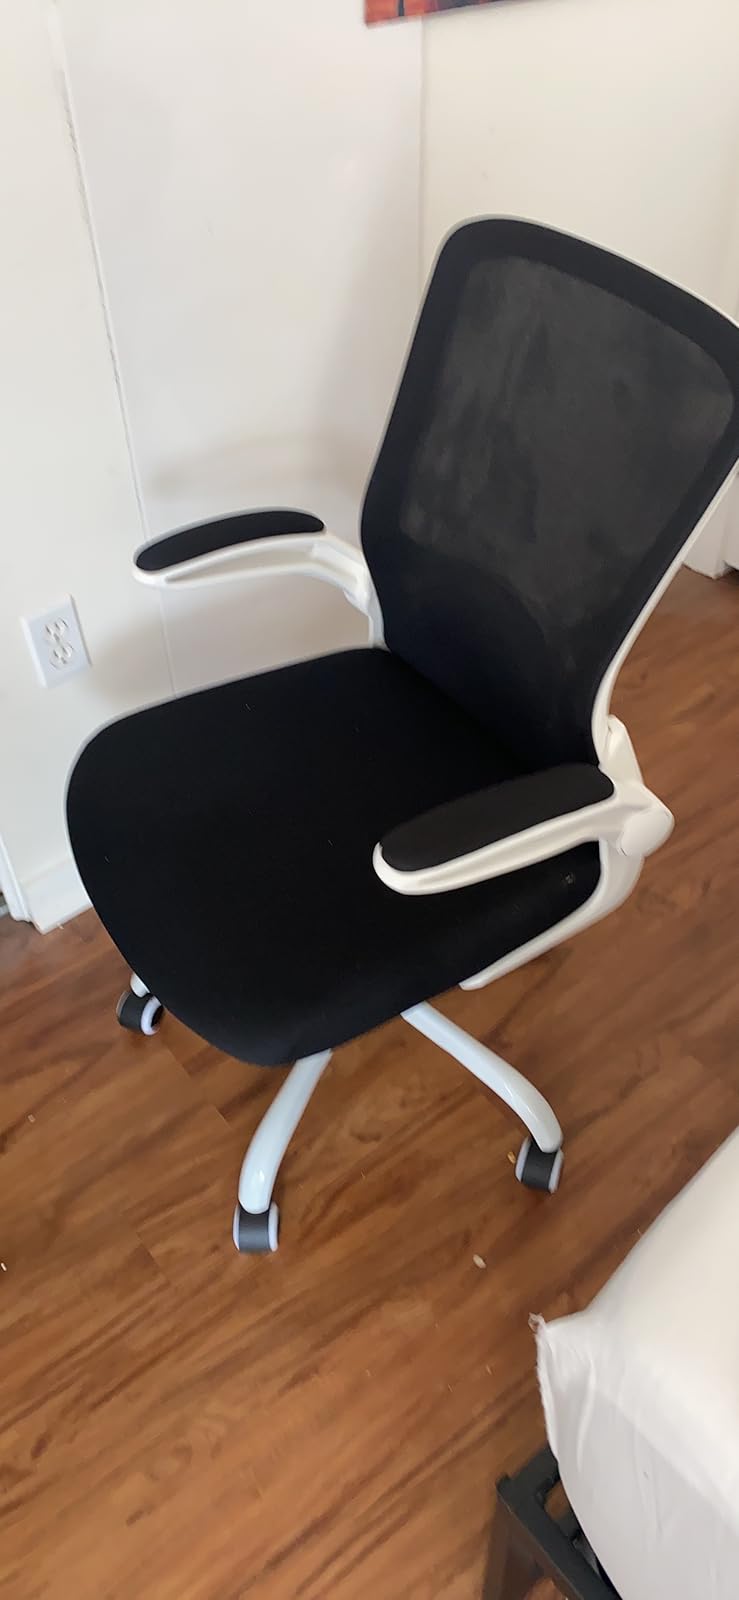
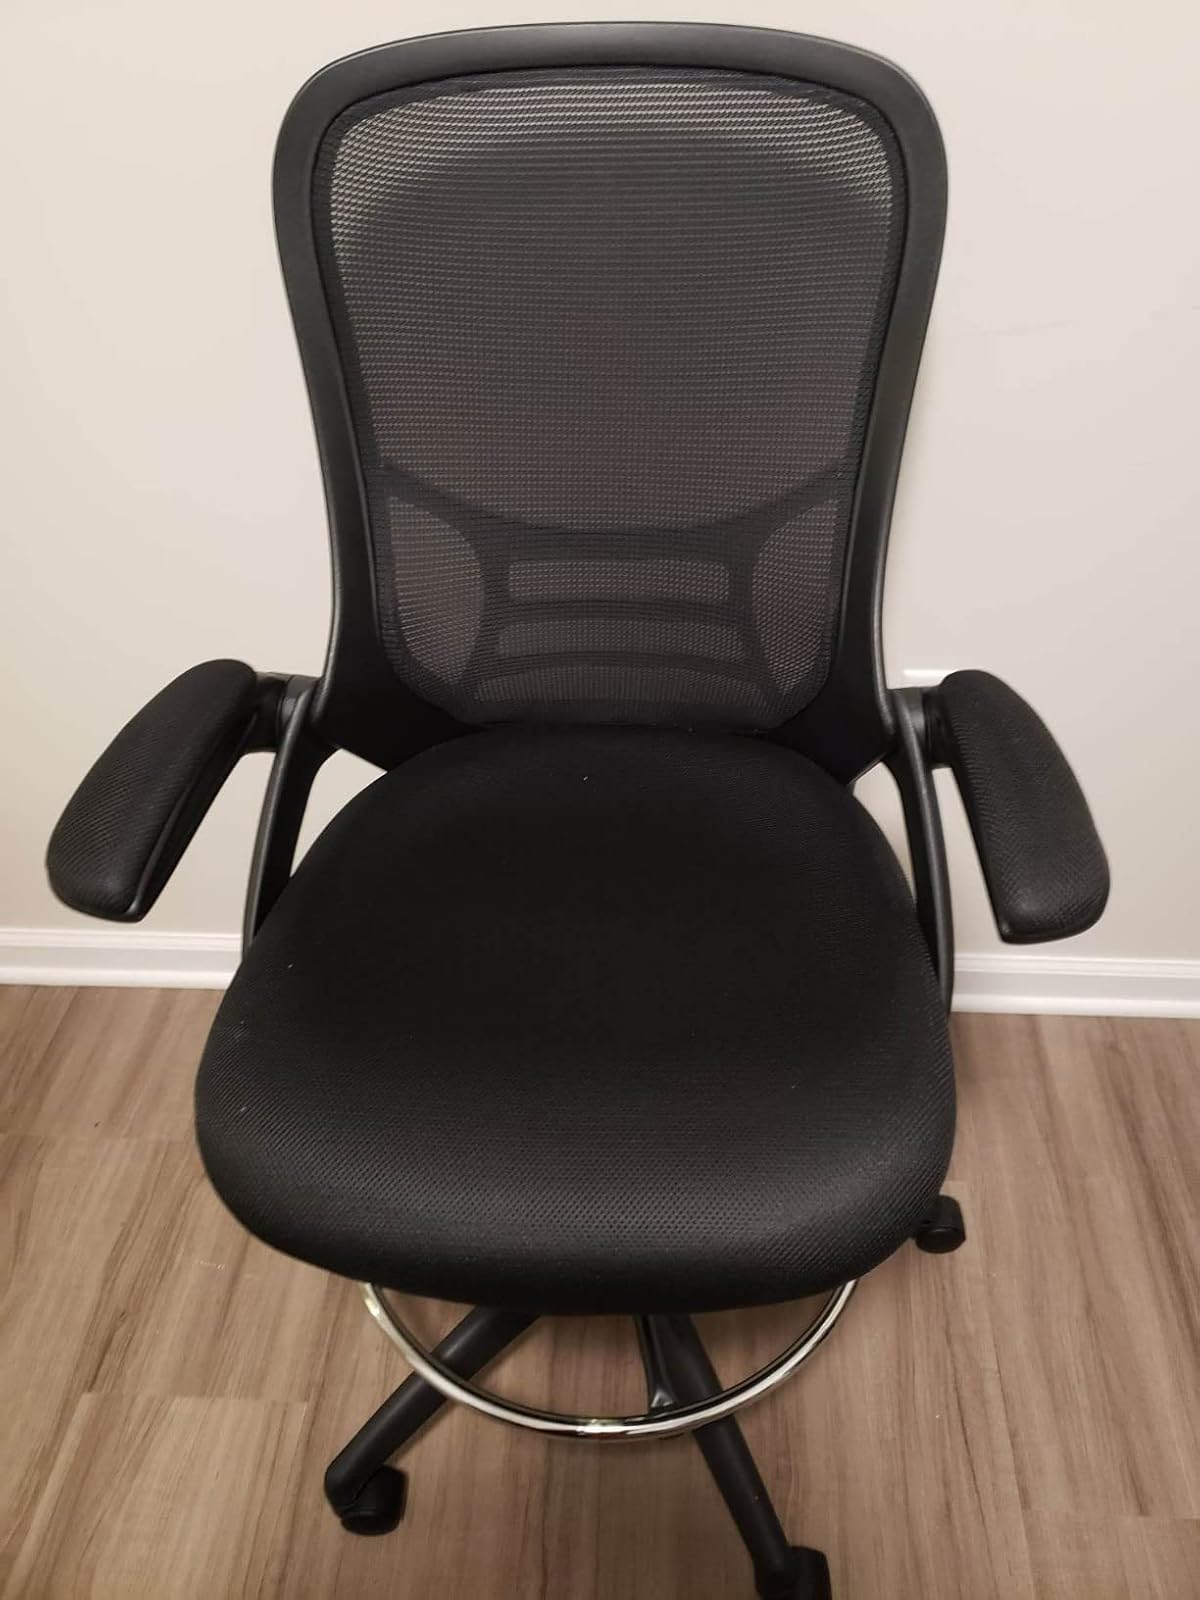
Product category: items_chair
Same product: no